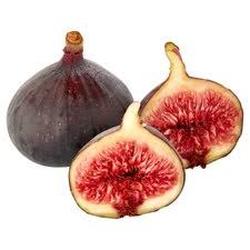
Label: Fig